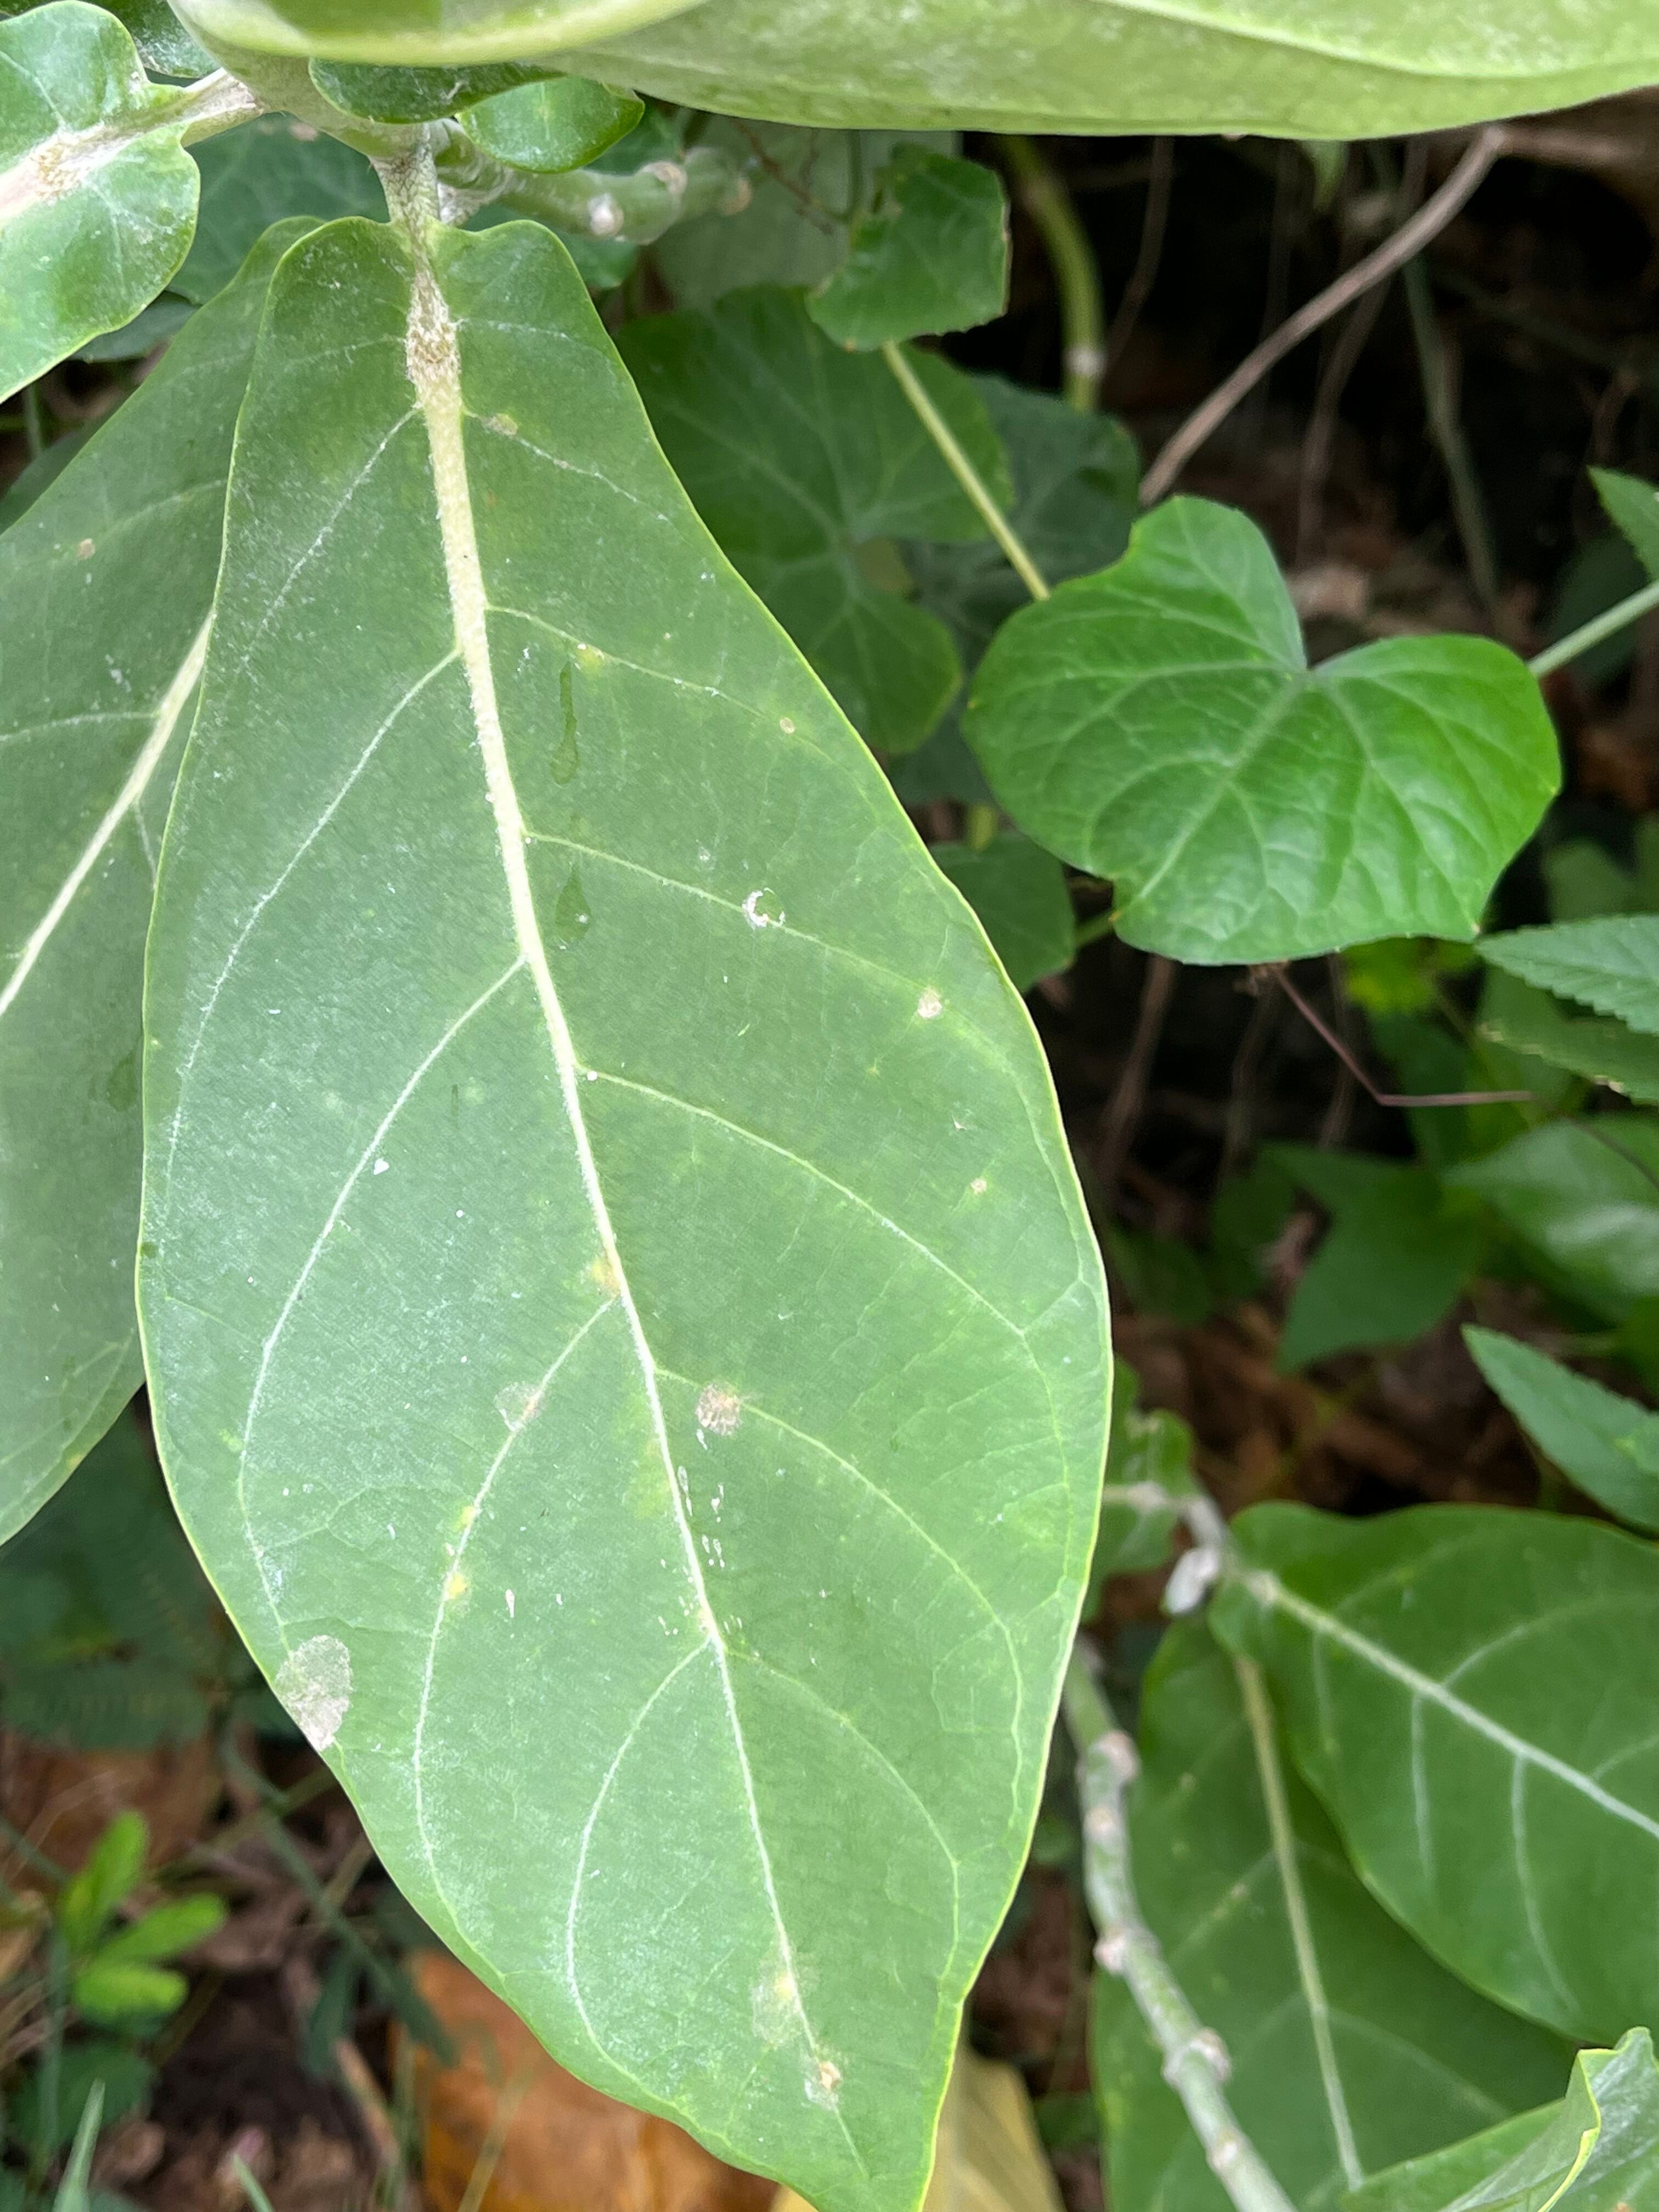
Plant species: calotropis-gigantea